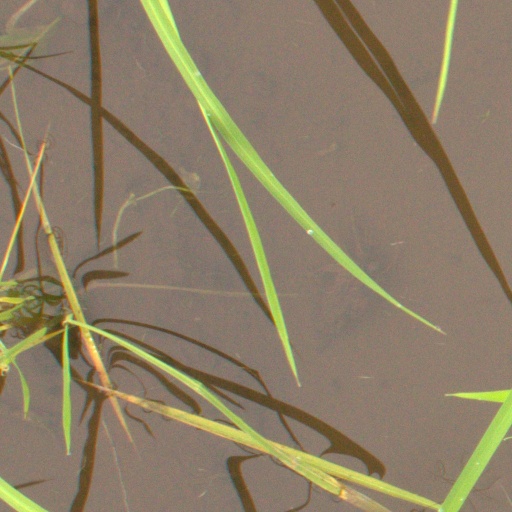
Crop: rice